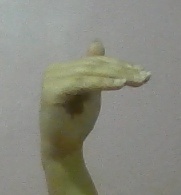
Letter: khaa